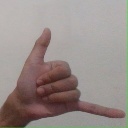
अक्षर: द